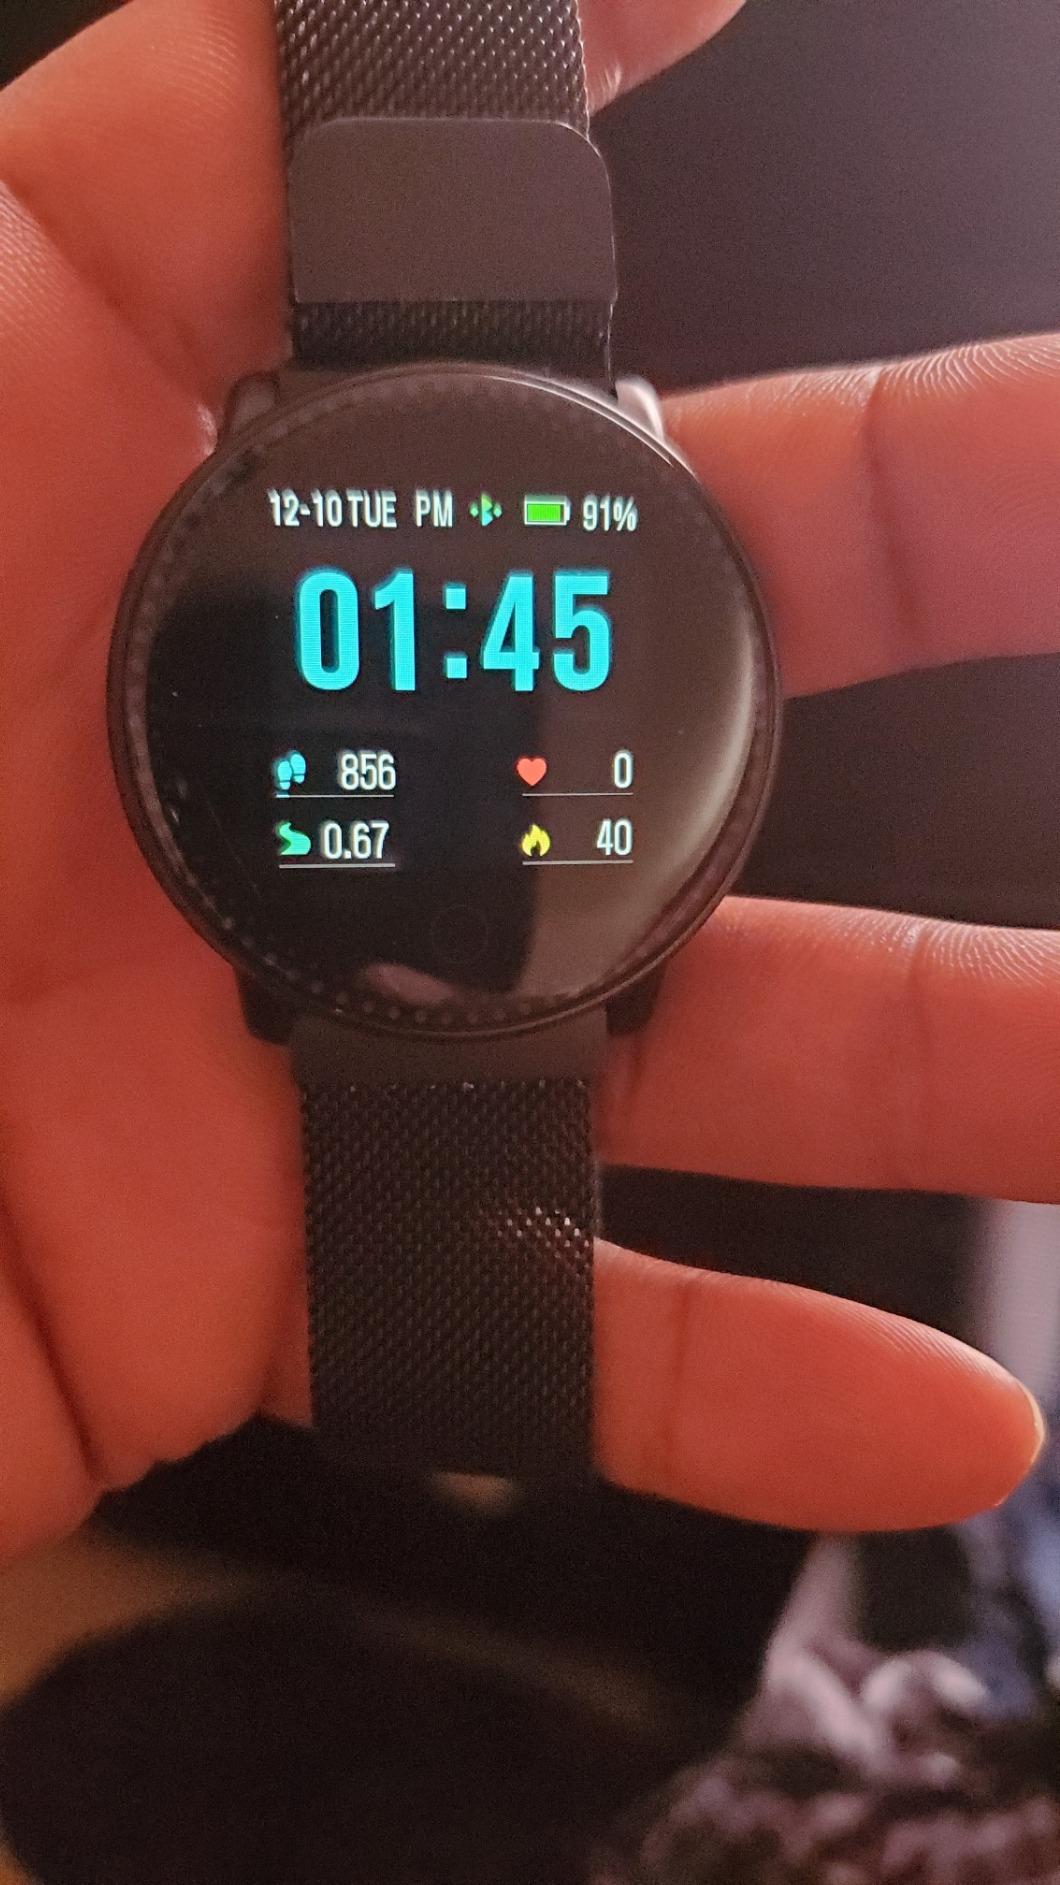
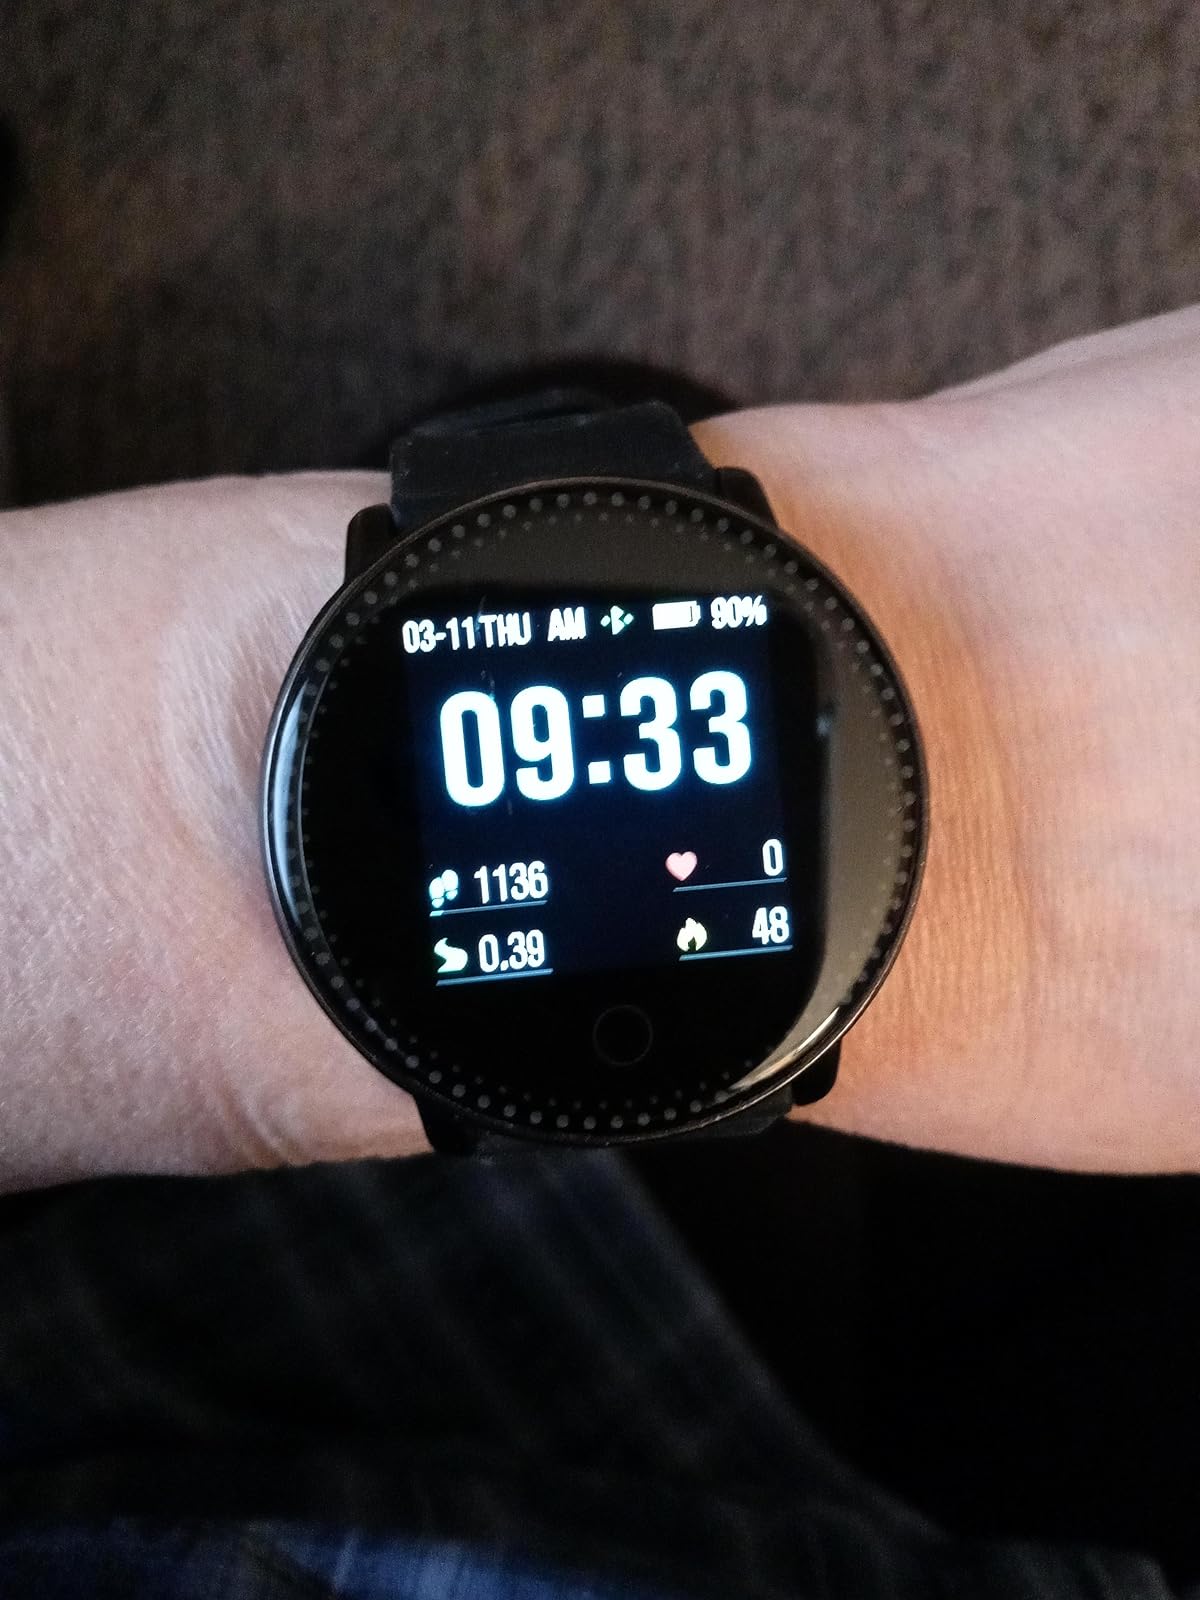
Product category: smartwatch
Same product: yes